Statue of Queen Victoria, Christchurch

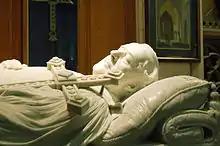
Henry Harper's memorial in ChristChurch Cathedral, sculpted by Francis John Williamson

James Irving, a physician and surgeon whose property fronted onto Market Place, first proposed in 1894 that the area be renamed to Victoria Square as it was no longer used as a market. Irving repeated his proposal and others agreed, but nothing came of it during his lifetime; he died in October 1900. Patriotism was heightened during the Second Boer War, but it was the 50th jubilee of Christchurch that resulted in the Market Place to be renamed to Victoria Square as first suggested by Irving. A committee chaired by Henry Wigram was tasked with compiling proposals for the jubilee and to decide on them. The committee received 113 proposals for a permanent jubilee memorial. The most extensively debated proposal was to finish Christ Church Cathedral but in the end, it was felt that this needs to progressed by the Anglican community. The second-highest vote of the committee was for a statue of Queen Victoria. The compromise proposal of the mayor, William Reece, was to erect an obelisk to commemorate a combination of the queen, the Canterbury pioneers, and local soldiers who had died in the Boer War. The committee had, by the end of August 1900, agreed on a statue of Queen Victoria, with plaques commemorating fallen troopers and the Canterbury Pilgrims. Francis John Williamson was engaged as the sculptor, as he had produced a replica of his 1887 Queen Victoria statue for 1899 Auckland statue and the effigy for Bishop Harper's tomb. Mayor Reece preferred a seated queen, but Williamson pointed to that being far more expensive than a standing figure.